Charles Brent

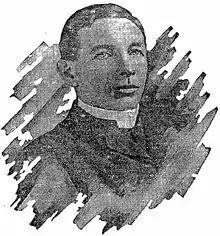

In November 1910, Brent gave an address at Howard University, an historically black school in Washington, D.C. His prior assignments had prepared Brent for such an occasion. During his time with the Cowley fathers in Boston, Brent was assigned to "St. Augustine's Mission for Negroes." It was "an early schooling" for Brent "in the spiritual care of colored folk" as preparation for working with people of other races in the Philippines. This ministry also increased "his conviction that the Christian Gospel could overcome all the human divisions of race and culture."